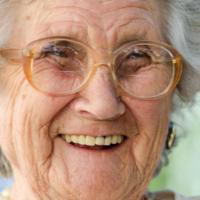
Age group: age 80 +